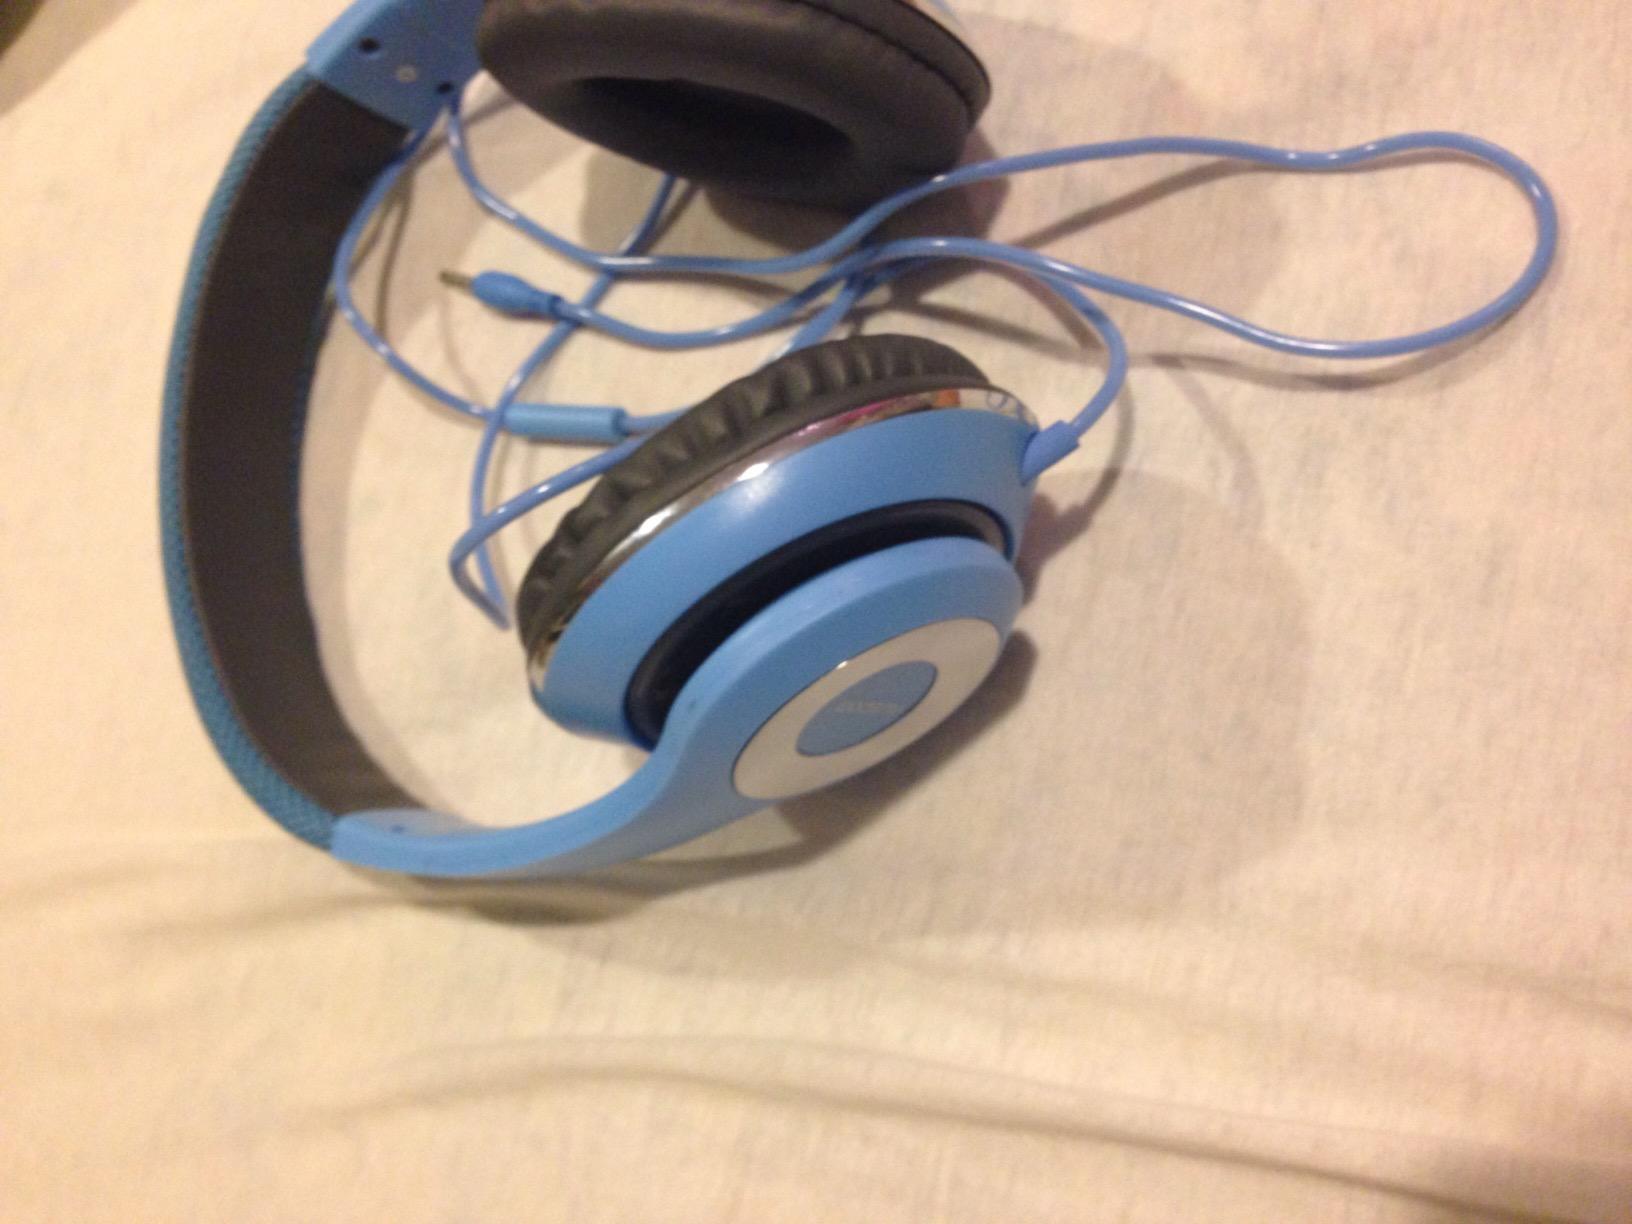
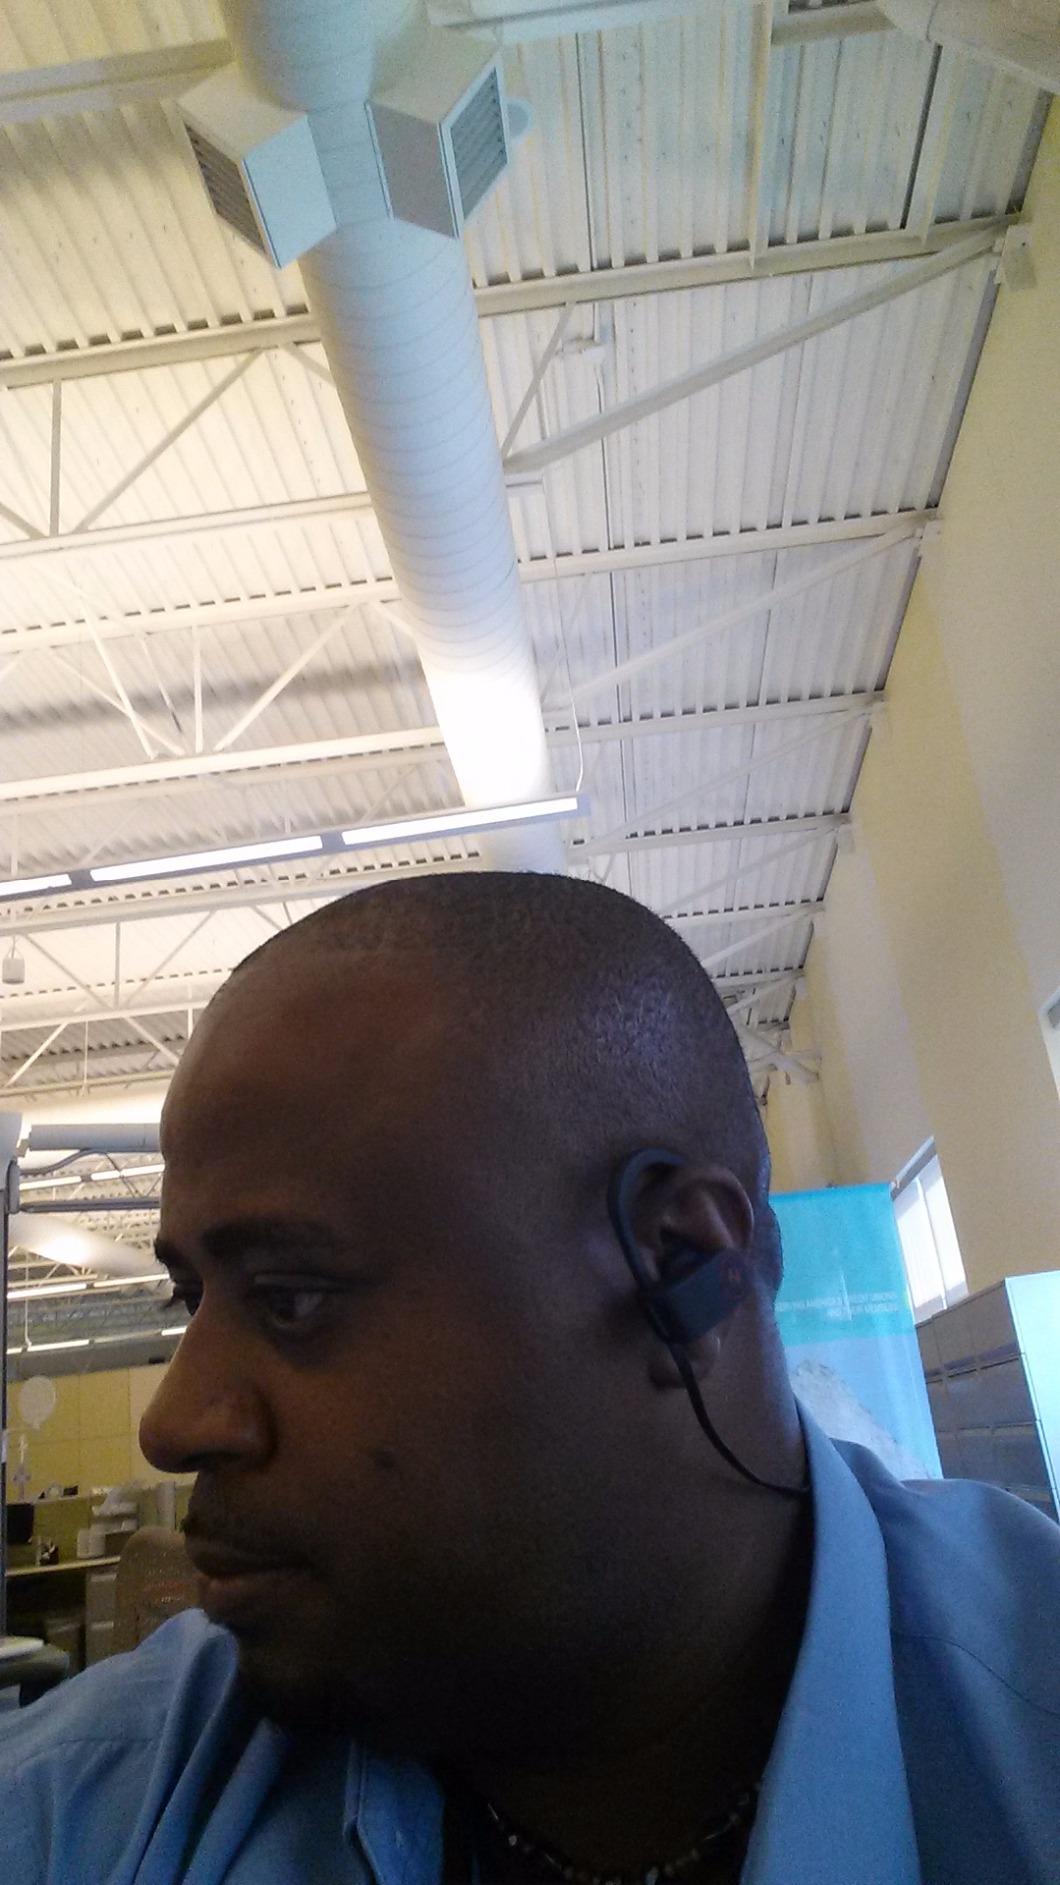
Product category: headphones
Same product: no